Events leading to the Falklands War

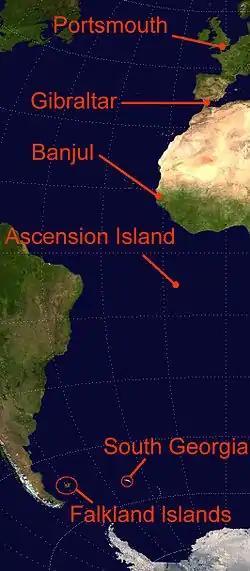
The key locations in the Task Force's logistics chain

The British were quick to organise diplomatic pressure against Argentina. Because of the long distance to the Falklands, Britain had to rely on a naval task force for military action. The overall naval force was commanded by the Commander-in-Chief Fleet, Admiral Sir John Fieldhouse, who was designated Commander Task Force 317, and had three to four subordinate task groups, depending on the stage of the war. Rear Admiral John “Sandy” Woodward’s Task Group 317.8 was centred around the aircraft carriers HMS "Hermes" and the newly commissioned HMS "Invincible" carrying only 20 Fleet Air Arm (FAA) Sea Harriers between them for defence against the combined Argentinian air force and naval air arm. The task force would have to be self-reliant and able to project its force across the littoral area of the Islands.